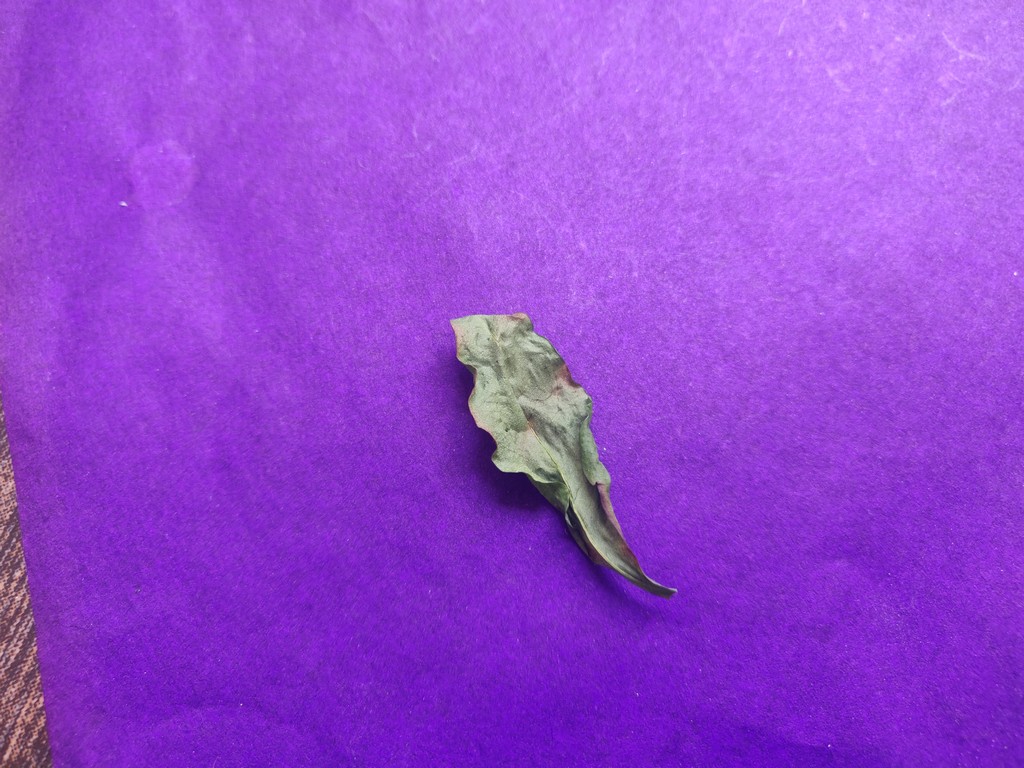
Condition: Dried
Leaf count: single
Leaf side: unknown